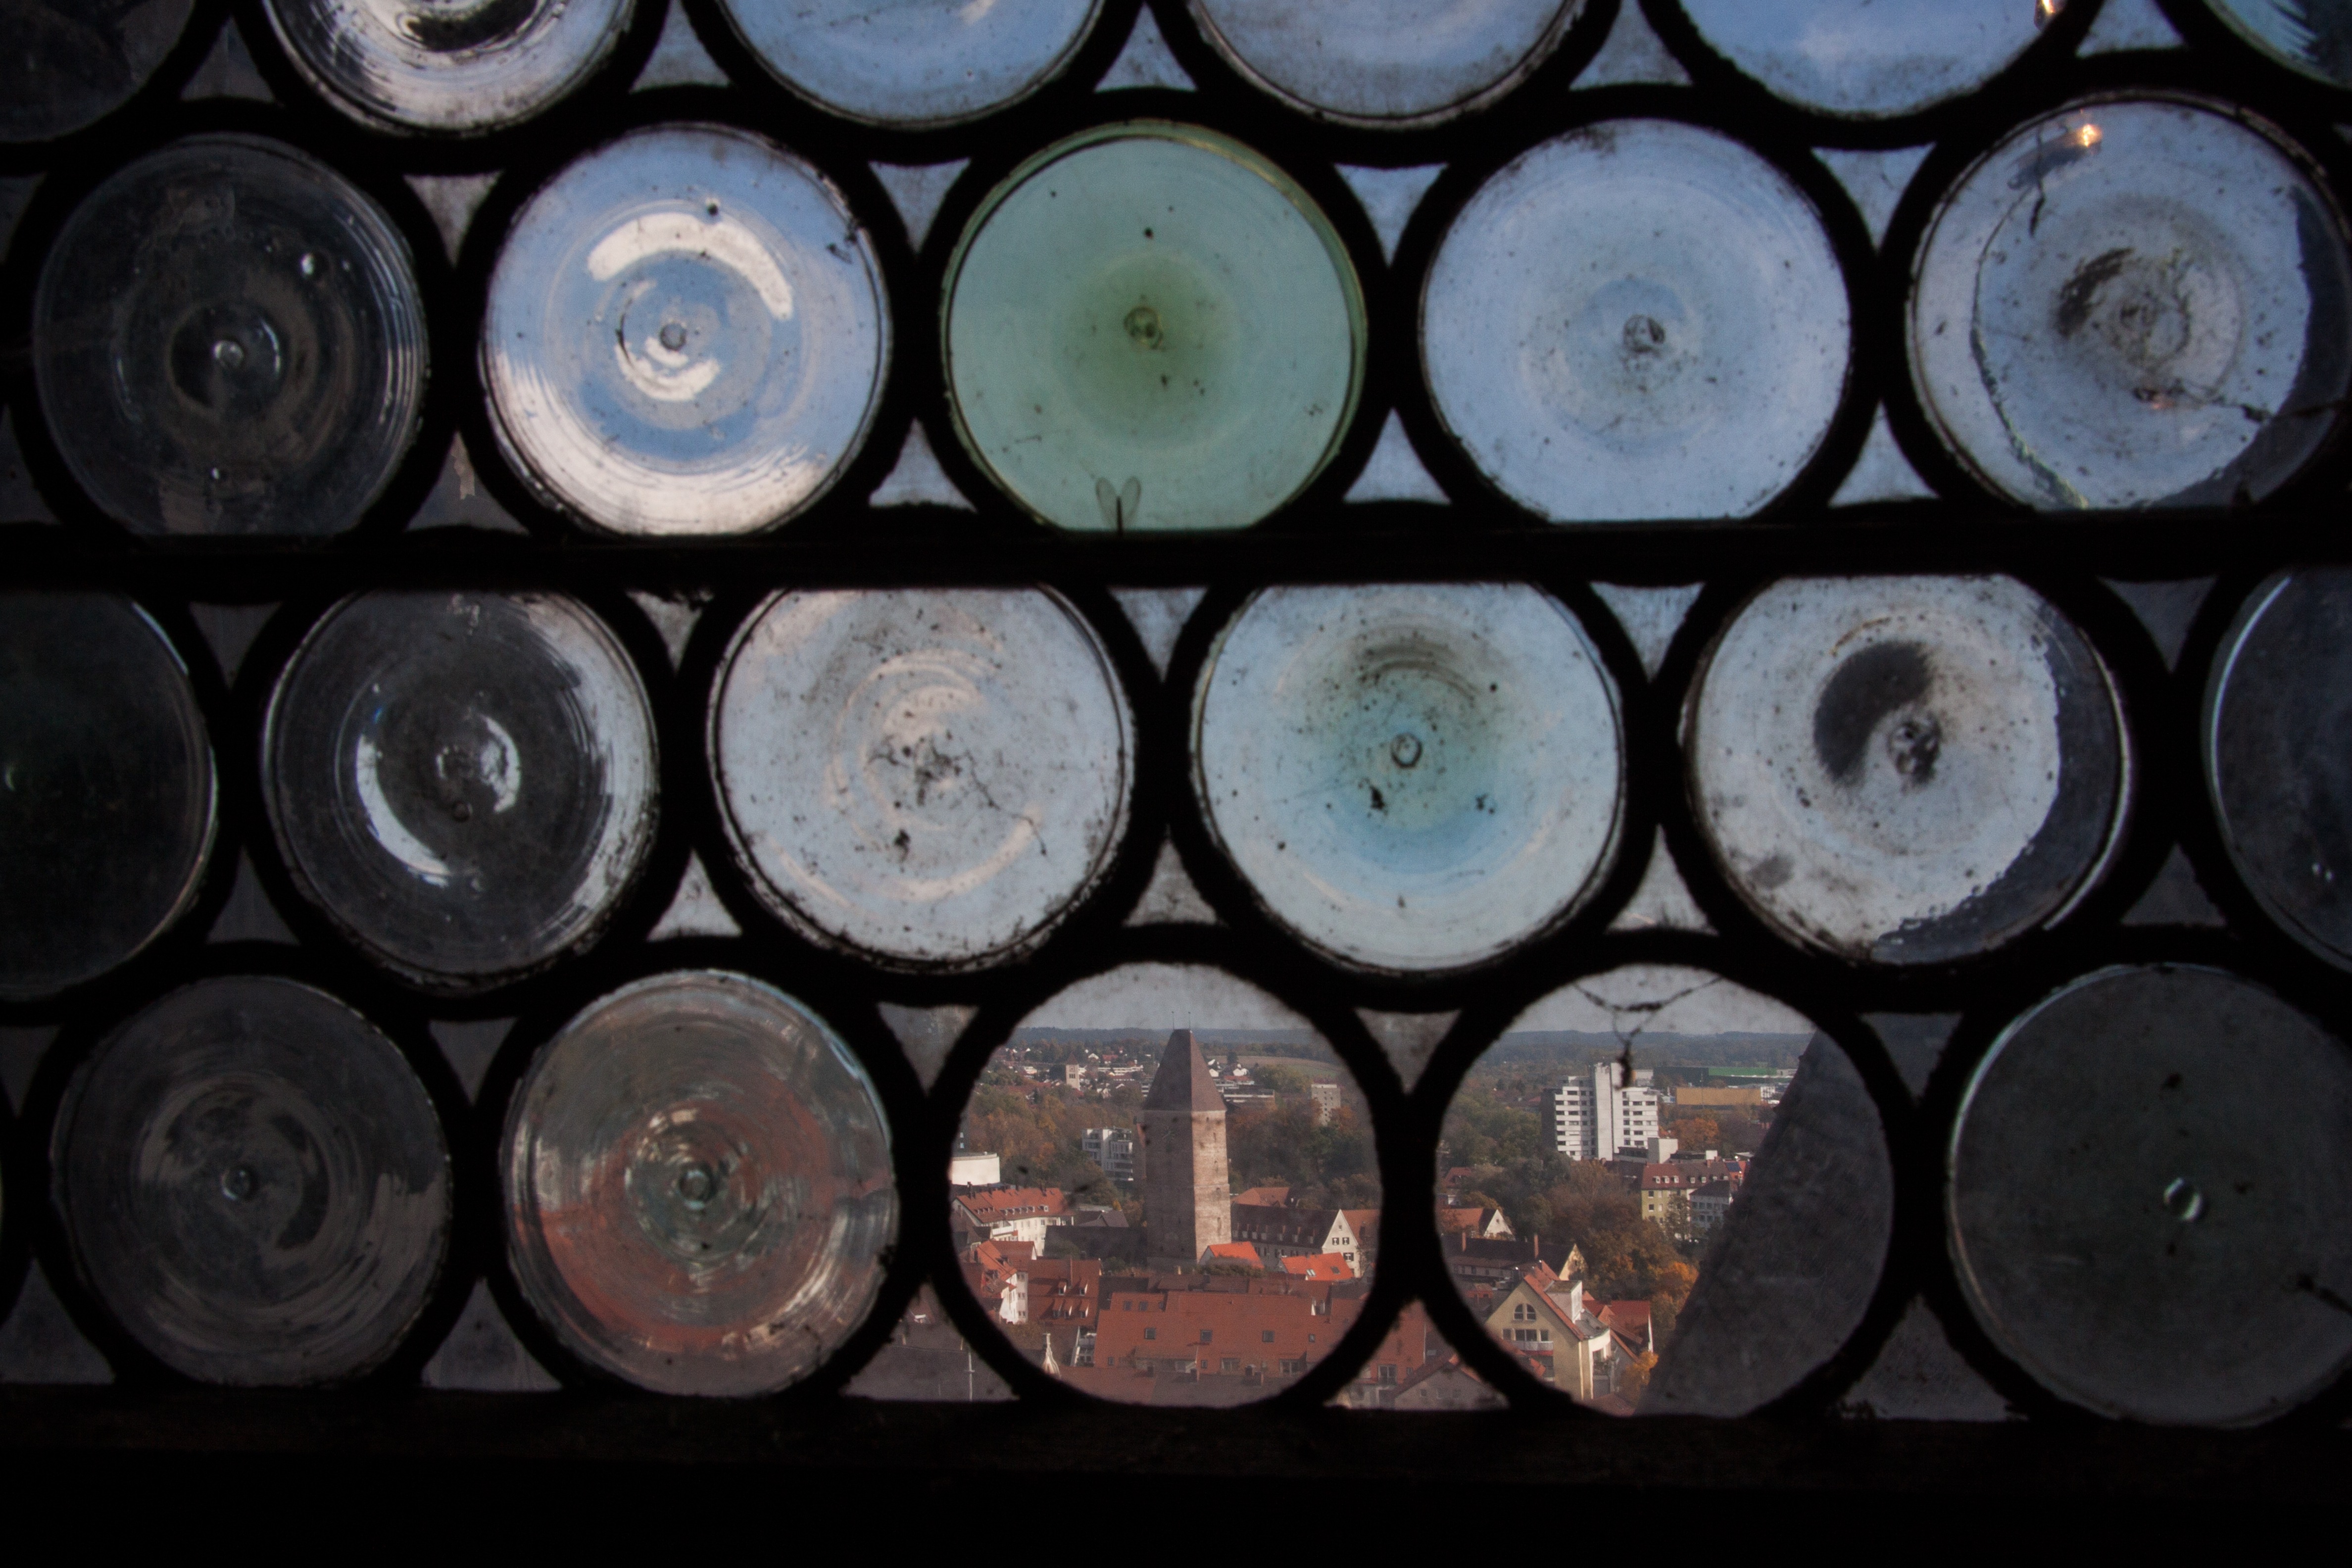
light, architecture, glass, building, city, color, church, lighting, circle, human body, eye, outlook, organ, ulm, greenish, leaded glass, by looking, munster, ulm cathedral, bullseye, slug glass, goose tower, round glass, navel slices, lead version